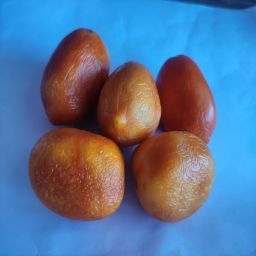
Crop: Tomato
Quality: Old